Pudhu Vazhvu

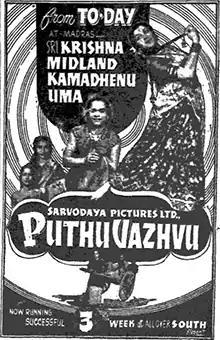
Film poster

Pudhu Vazhvu is a 1957 Indian Tamil-language film produced and directed by M. K. Thyagaraja Bhagavathar. The film stars himself, Lalitha and Madhuri Devi. It was released on 8 March 1957.